11th Maine Infantry Regiment

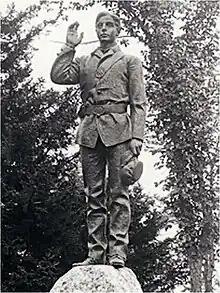
Union private Daniel A. Bean of Brownfield, Maine, 11th Maine Volunteer Infantry Regiment by John Wilson (sculptor)

Left Maine for Washington, D.C., November 13. Duty in the defenses of Washington, D. C., until March 1862. Advance on Manassas, Va., March 10–15. Moved to Newport News March 28. Siege of Yorktown April 5-May 4. Battle of Williamsburg May 5. Operations about Bottom's Bridge May 20–23. Battle of Fair Oaks, Seven Pines, May 31-June 1. Guard Bottom's Bridge June 13–26. Seven days before Richmond June 25-July 1. Destruction of railroad bridge over Chickahominy June 27. Bottom's Bridge June 28–29. White Oak Swamp June 30. Malvern Hill July 1. At Harrison's Landing until August 15. Moved to Yorktown August 16–22, and duty there until December 26. Expedition to Matthews County December 11–15. Moved to Morehead City, N.C., December 26-January 1, 1863, then to Port Royal, S.C., January 28–31. To St. Helena Island February 10, and duty there until April 4. Expedition against Charleston April 4–12. At Beaufort, S.C., until June. Moved to Fernandina, Fla., June 4–6, and duty there until October 6. (A detachment acting as artillery on Morris Island, S.C., during siege of Fort Wagner, and operations against Charleston, July to October 1863.)